Chris Doig

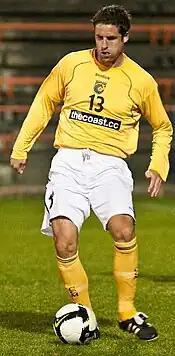
Doig playing for Central Coast Mariners in 2009.

On 9 June 2009, Doig signed a two-year contract with the Central Coast Mariners of the Australian A-League.